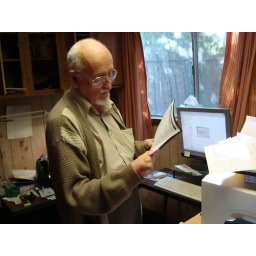
Dad in his home office in San Jose, circa 2007. Photo by Saga Alving.